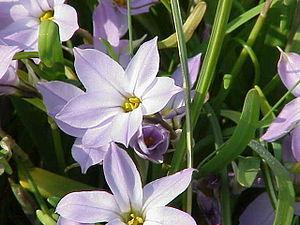
Ipheion est un genre de plantes de la famille des Amaryllidacées.
Tristagma uniflorum est une espèce de plantes de la famille des Amaryllidaceae, appartenant au genre Tristagma.